Louise Thompson Patterson

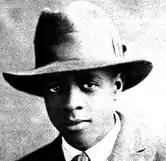

She had a short marriage to the writer Wallace Thurman. Thompson married Thurman in August 1928 but their marriage broke up six months later when she reached the conclusion that he was homosexual. In 1940, Thompson married William L. Patterson, a notable Black communist lawyer. The couple worked together on many civil rights campaigns, including the Scottsboro Boys case, the campaign to desegregate the armed forces, and the fight against police brutality. They were both targeted by the FBI during the McCarthy era and faced persecution for their political beliefs. Unfortunately, William was eventually incarcerated because of these protests. Despite the challenges, the couple remained married for 40 years until William's passing in 1980. They had a daughter named Mary Louise.